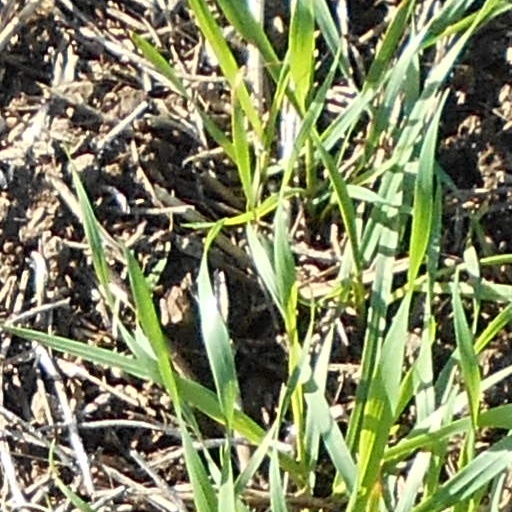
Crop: wheat